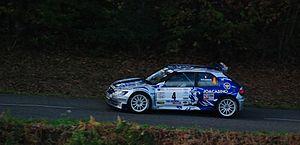
David Salanon - Jérôme Degout 2011 Finale des Rallyes Autun Sud-Morvan
La Coupe de France des rallyes est une compétition de rallye automobile destinée aux pilotes amateurs.
Autun est une commune française du département de Saône-et-Loire en région Bourgogne-Franche-Comté, située dans le parc naturel régional du Morvan.
David Salanon, né le 5 janvier 1974 dans la Loire, est un pilote de rallye français.
Le Rallye d'Autun - Sud Morvan "La Châtaigne" est un rallye automobile se déroulant depuis 1966 dans le Morvan autour de la ville d'Autun, en Bourgogne, organisé par l'ASA Morvan.